Keystone Pipeline

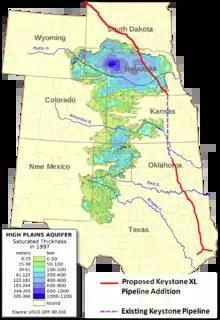
A map showing aquifer thickness of the Ogallala Aquifer with the proposed Keystone XL pipeline route laid over

On February 17, 2013, approximately 35,000 to 50,000 protesters attended a rally in Washington, D.C. organized by the Sierra Club, 350.org, and the Hip Hop Caucus, in what Bill McKibben described as "the biggest climate rally by far, by far, by far, in U.S. history". The event featured Lennox Yearwood; Chief Jacqueline Thomas, immediate past chief of the Saik'uz First Nation; Van Jones; Crystal Lameman, of Beaver Lake Cree Nation; Michael Brune, Sen. Sheldon Whitehouse (D-RI), and others as invited speakers.